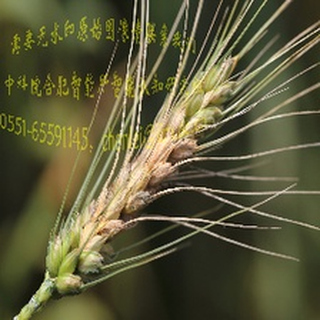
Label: wheat_fusarium_head_blight